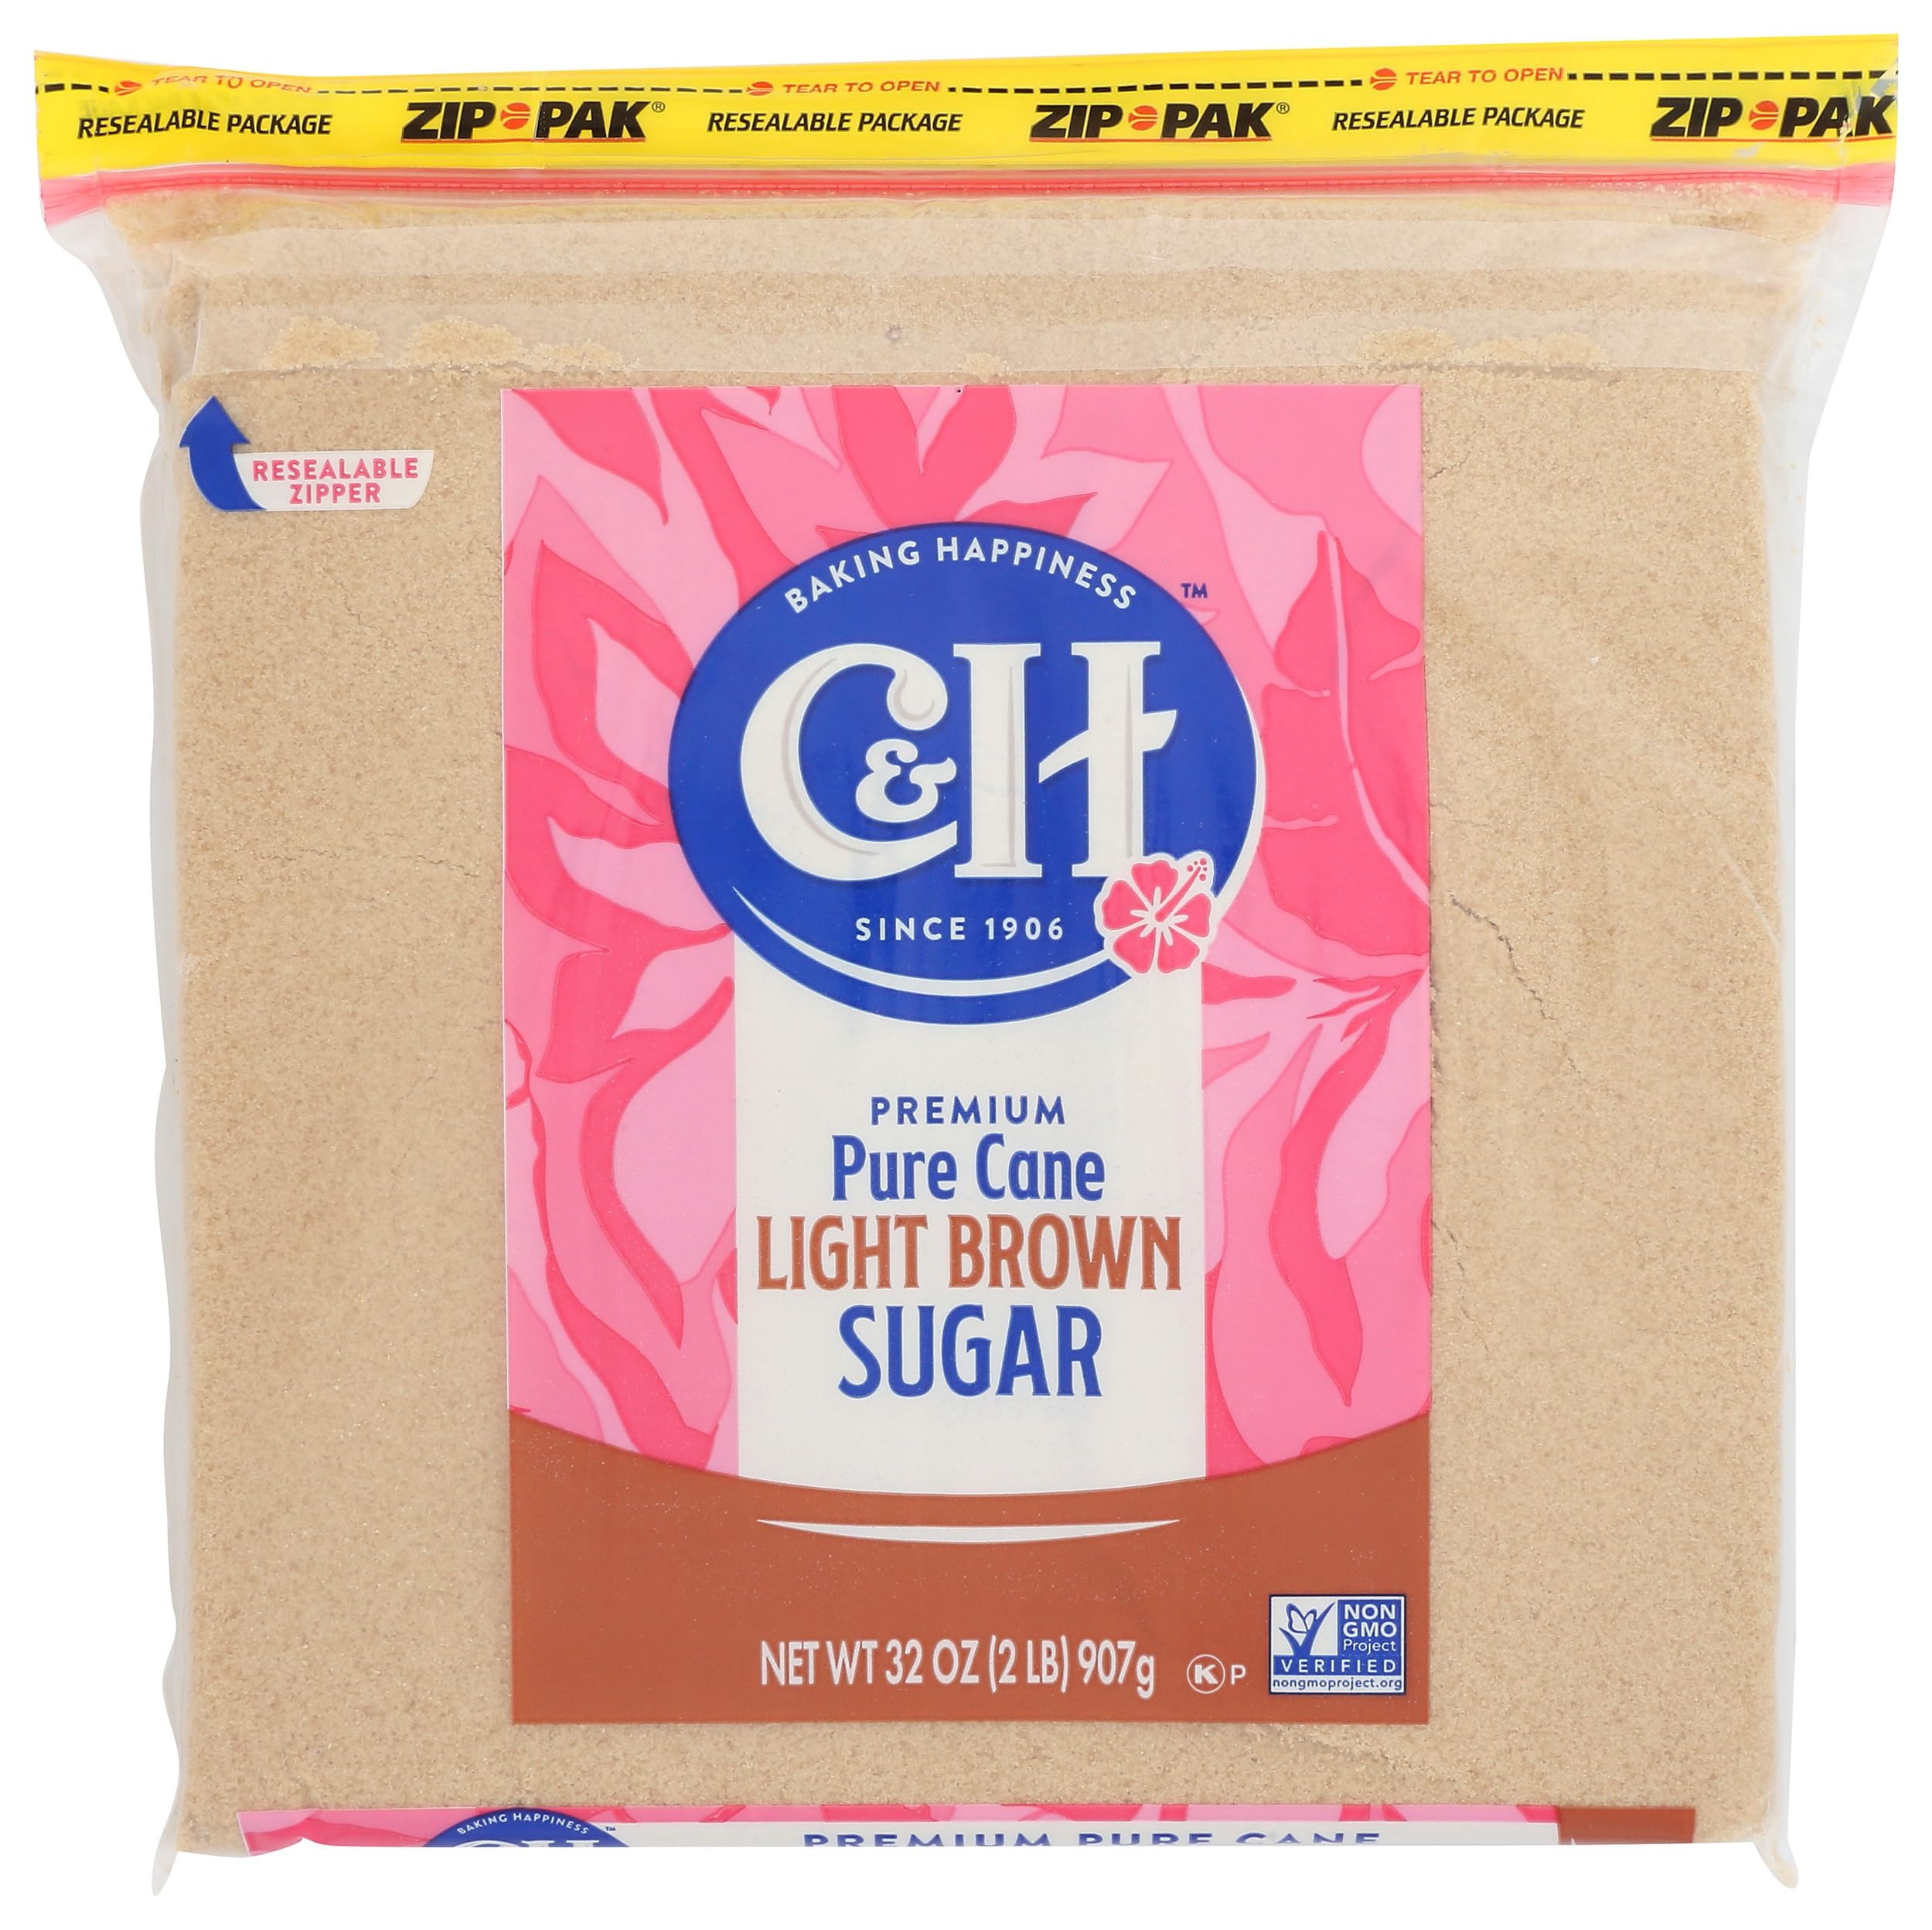
Item Name: Morton & Bassett Organic Taco Seasoning, Vegan, 1.1 Ounces (Pack Of 3)
Bullet Point: Morton & Bassett Organic Taco Seasoning, Vegan, 1.1 Ounces (Pack Of 3)
Value: 3.3
Unit: Ounce

Price: 19.015